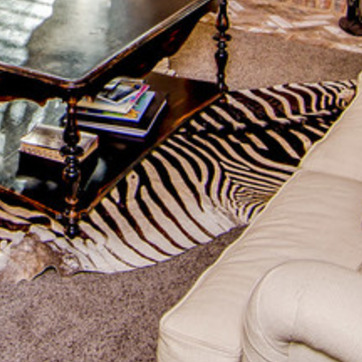
Material: carpet